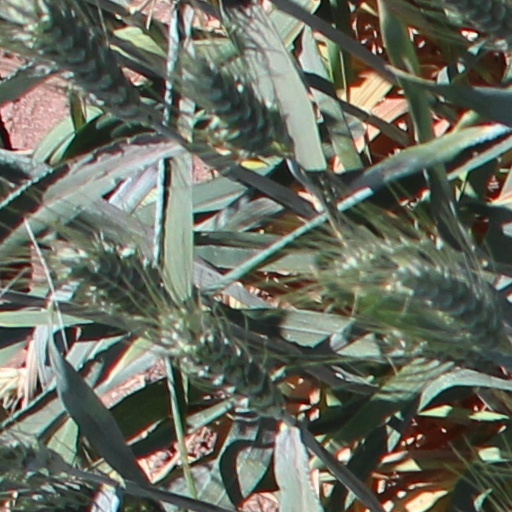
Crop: wheat